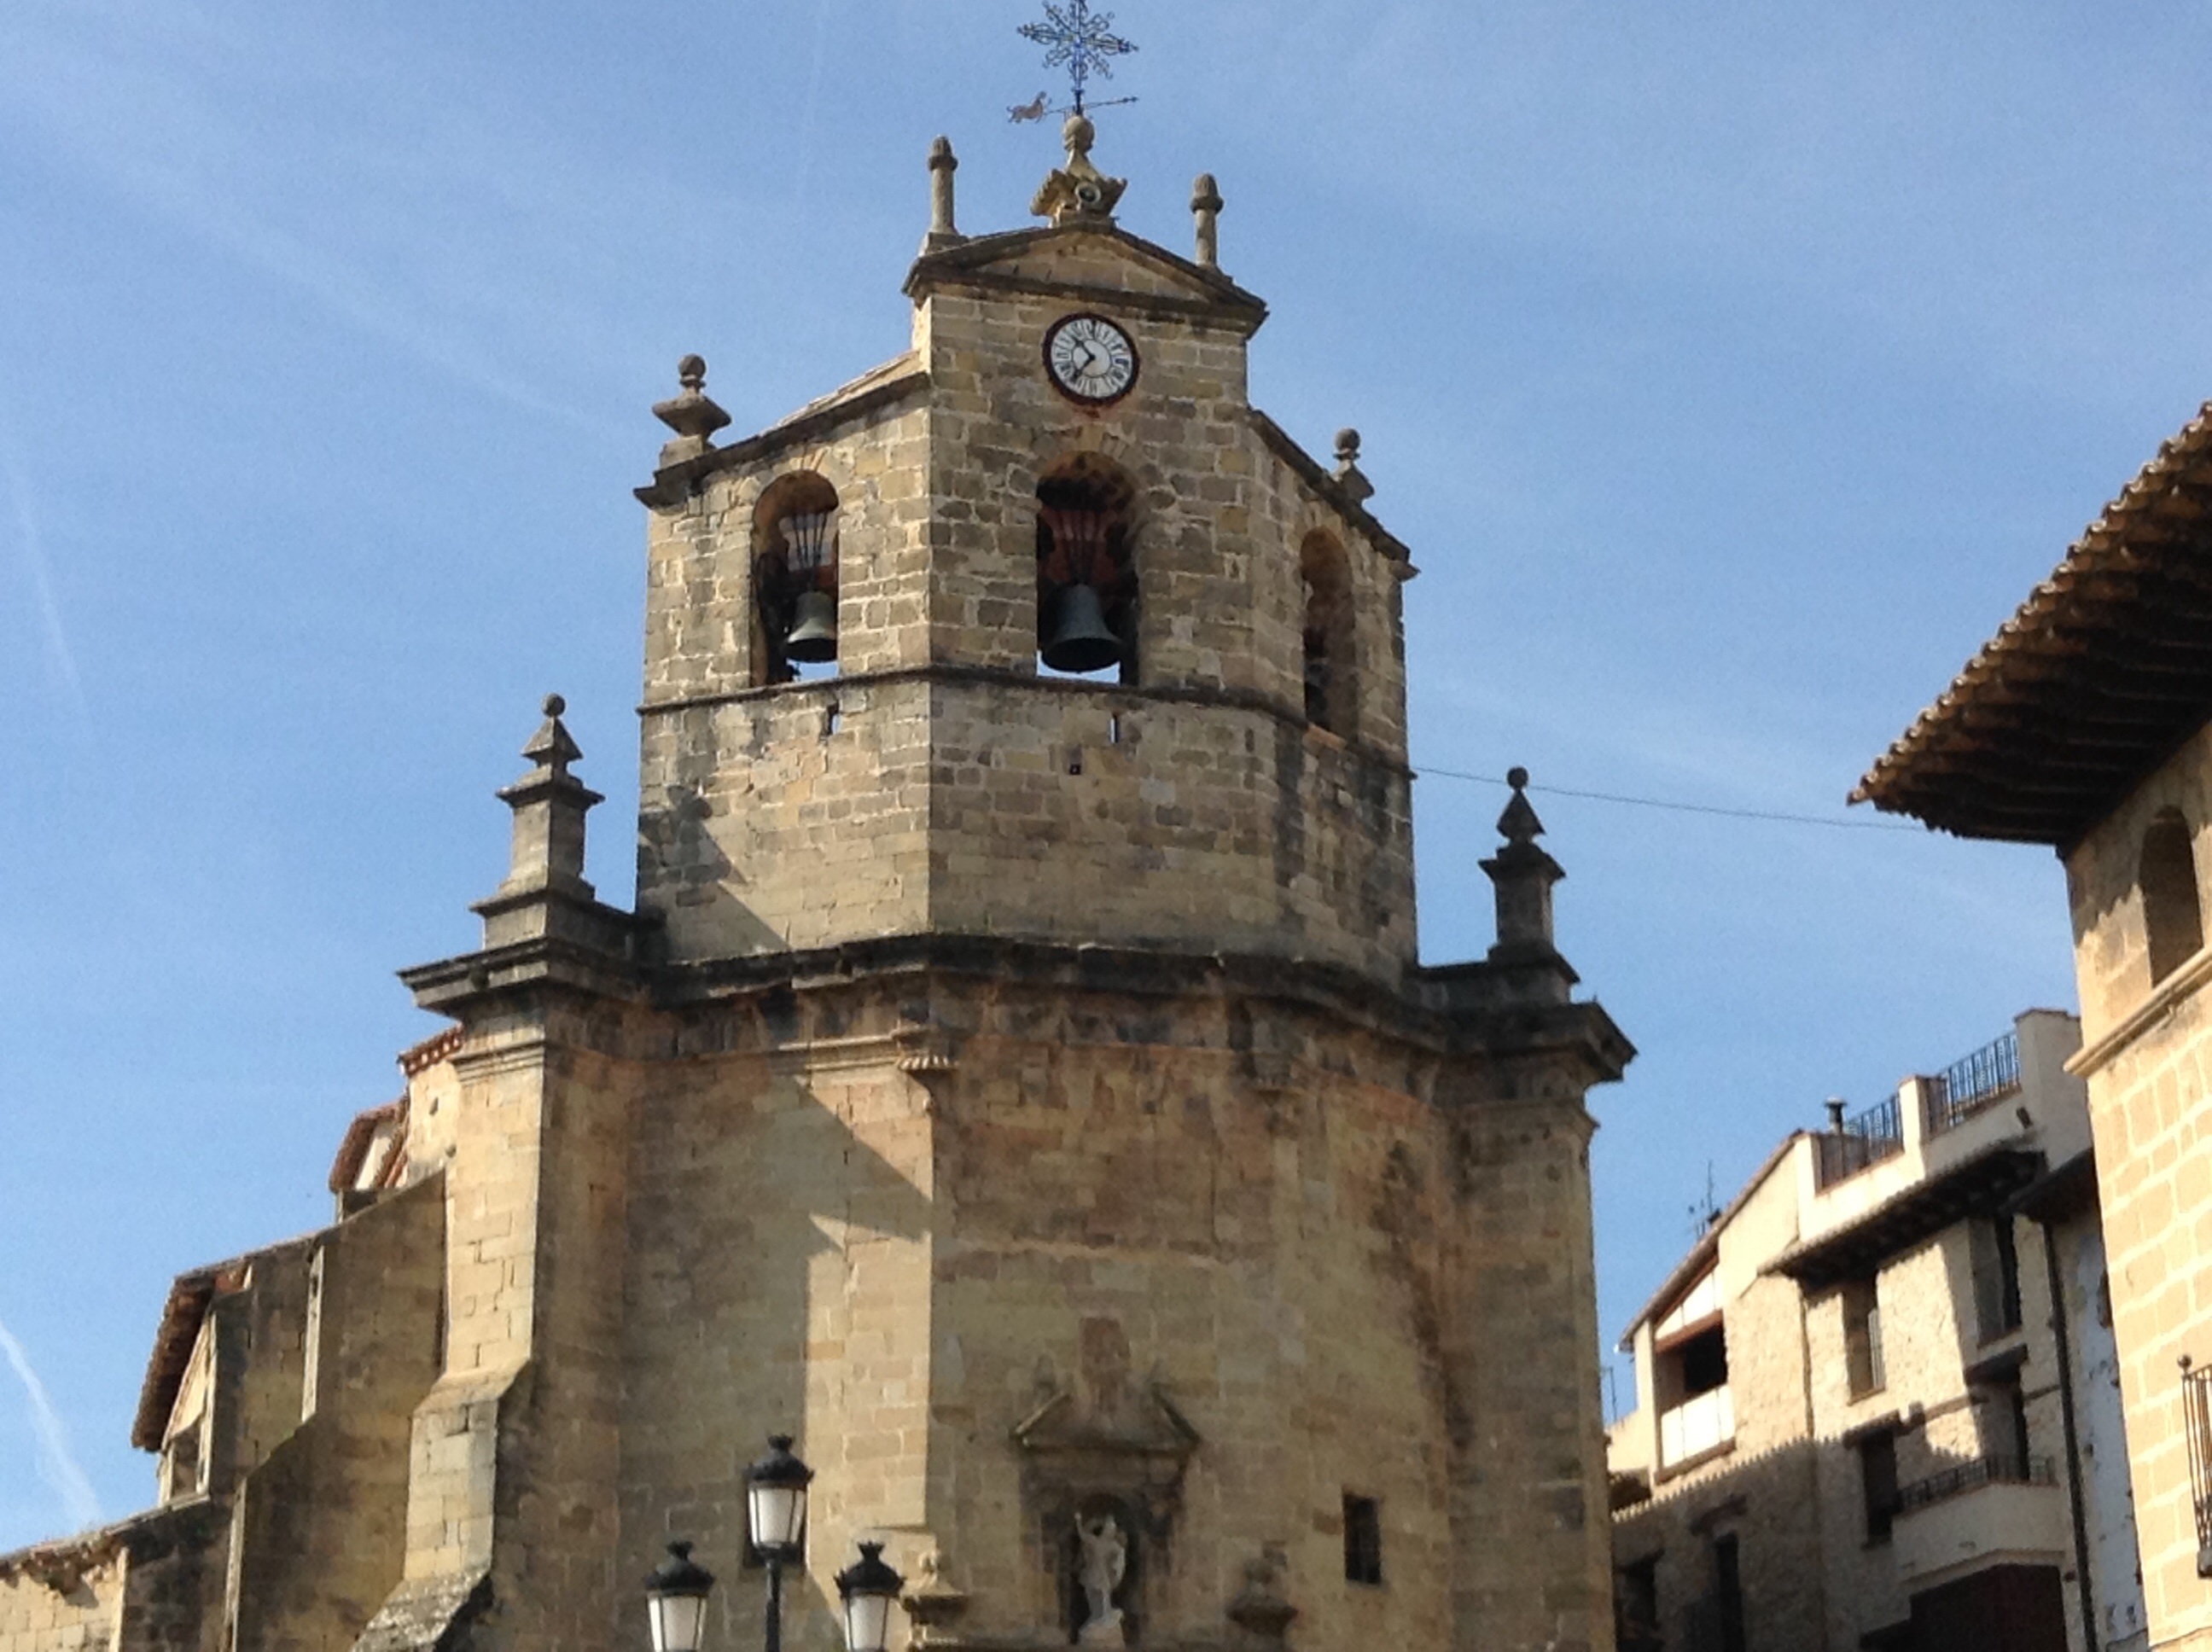
town, building, tower, church, cathedral, place of worship, bell tower, medieval architecture, steeple, monastery, basilica, historic site, spanish missions in california